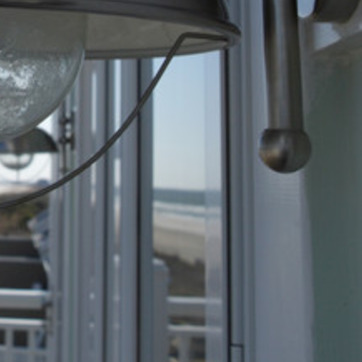
Material: glass